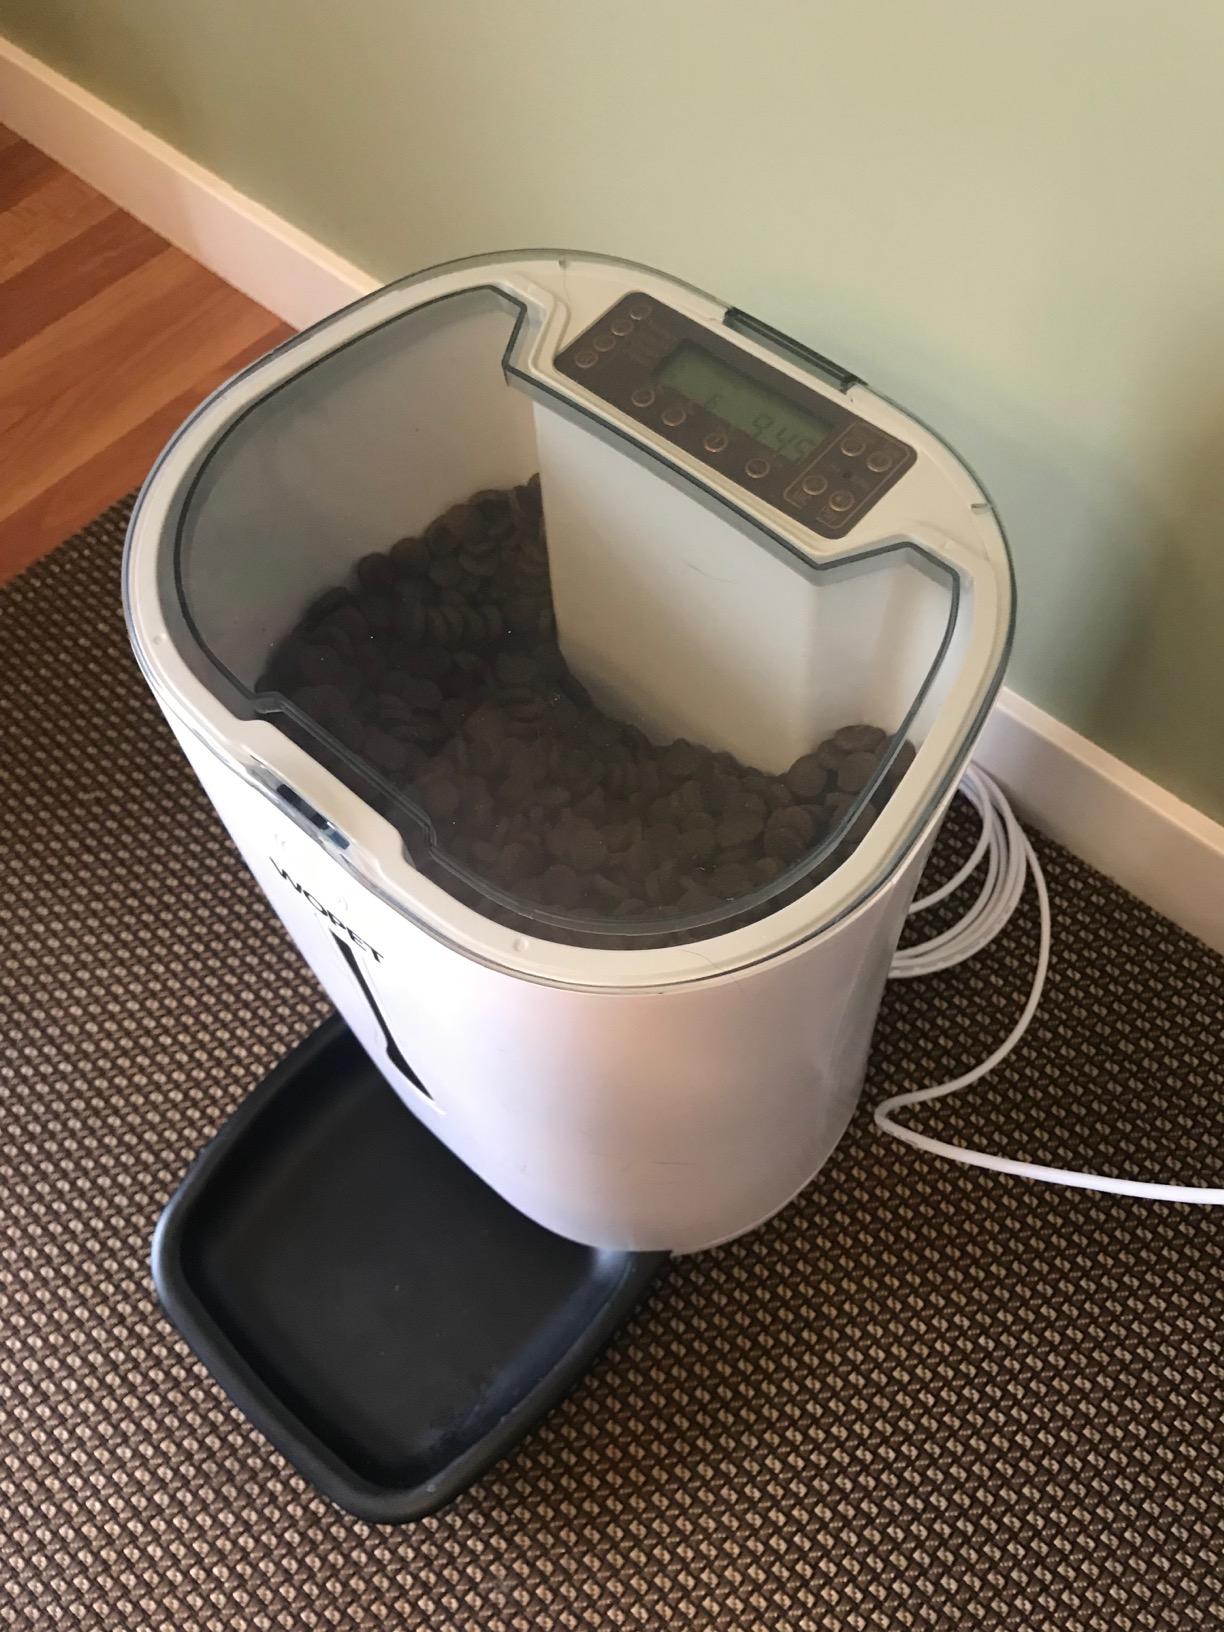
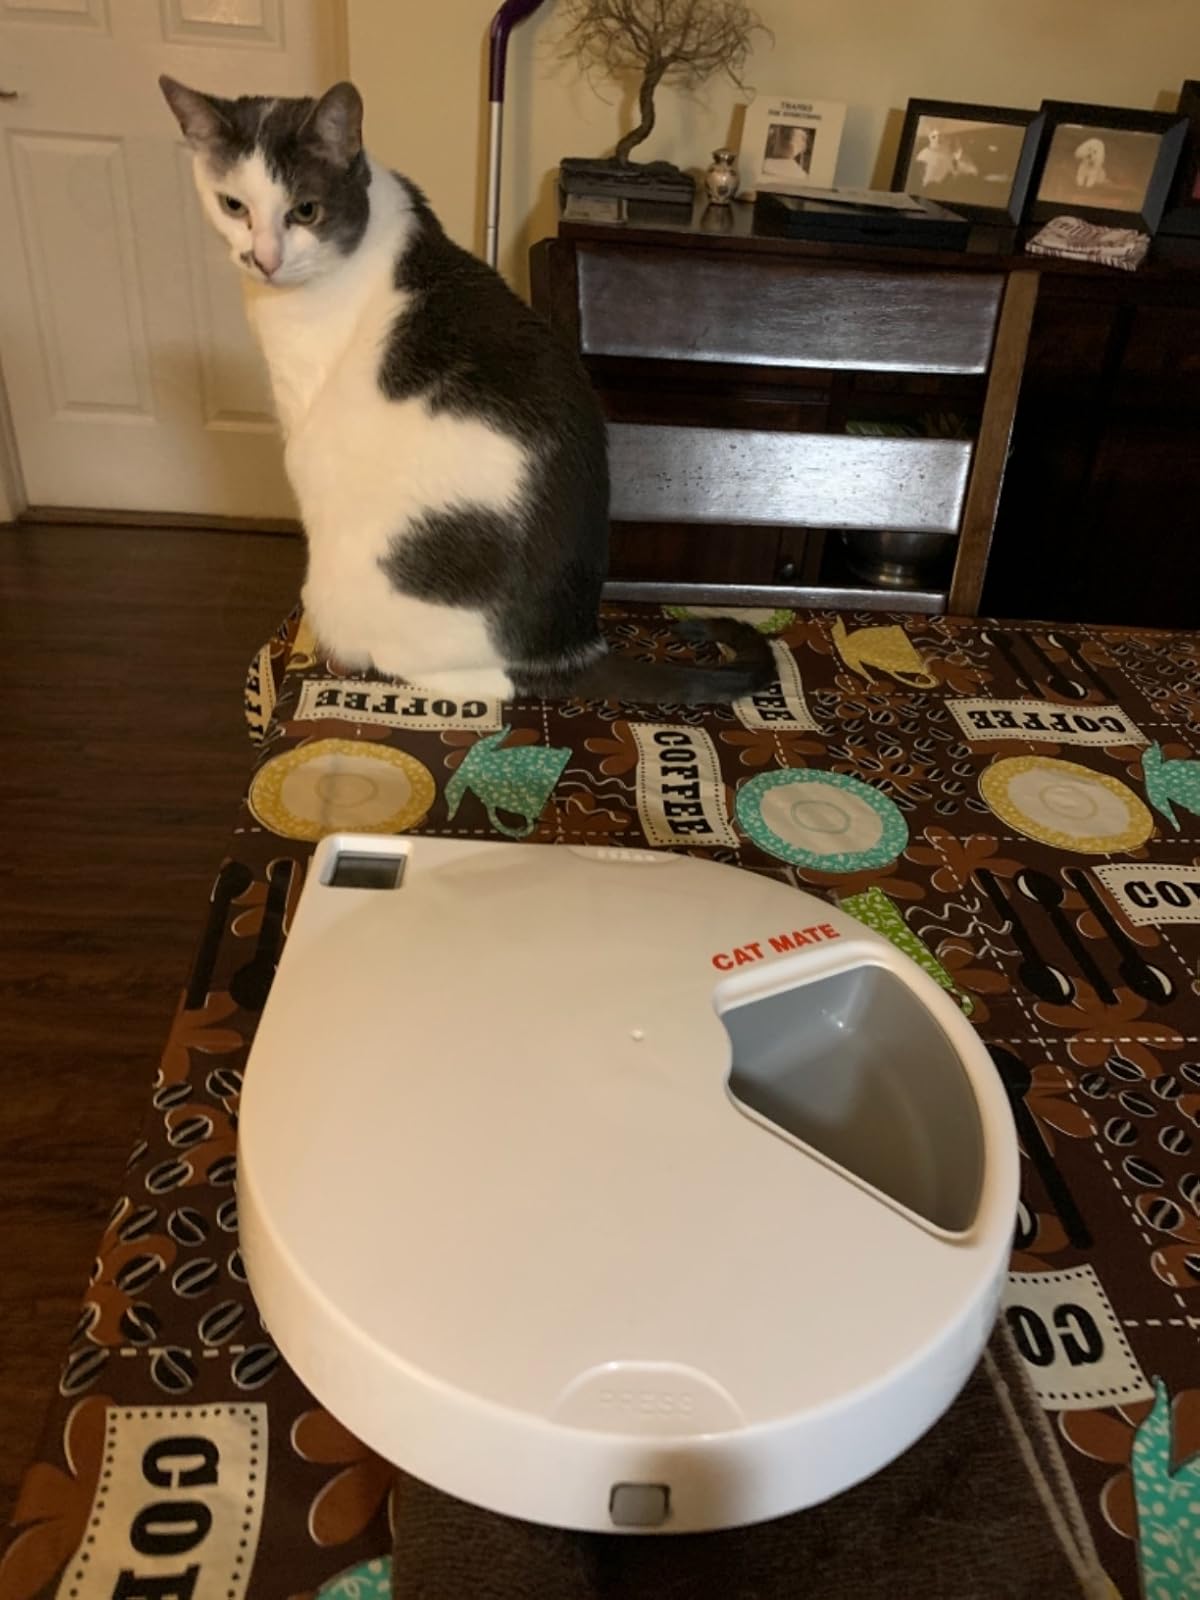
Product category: items_feeder
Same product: no